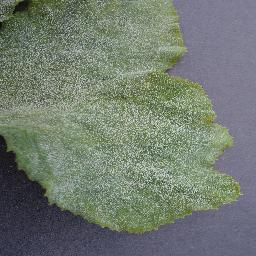
Label: Squash___Powdery_mildew